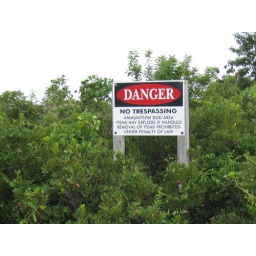
sign in duck